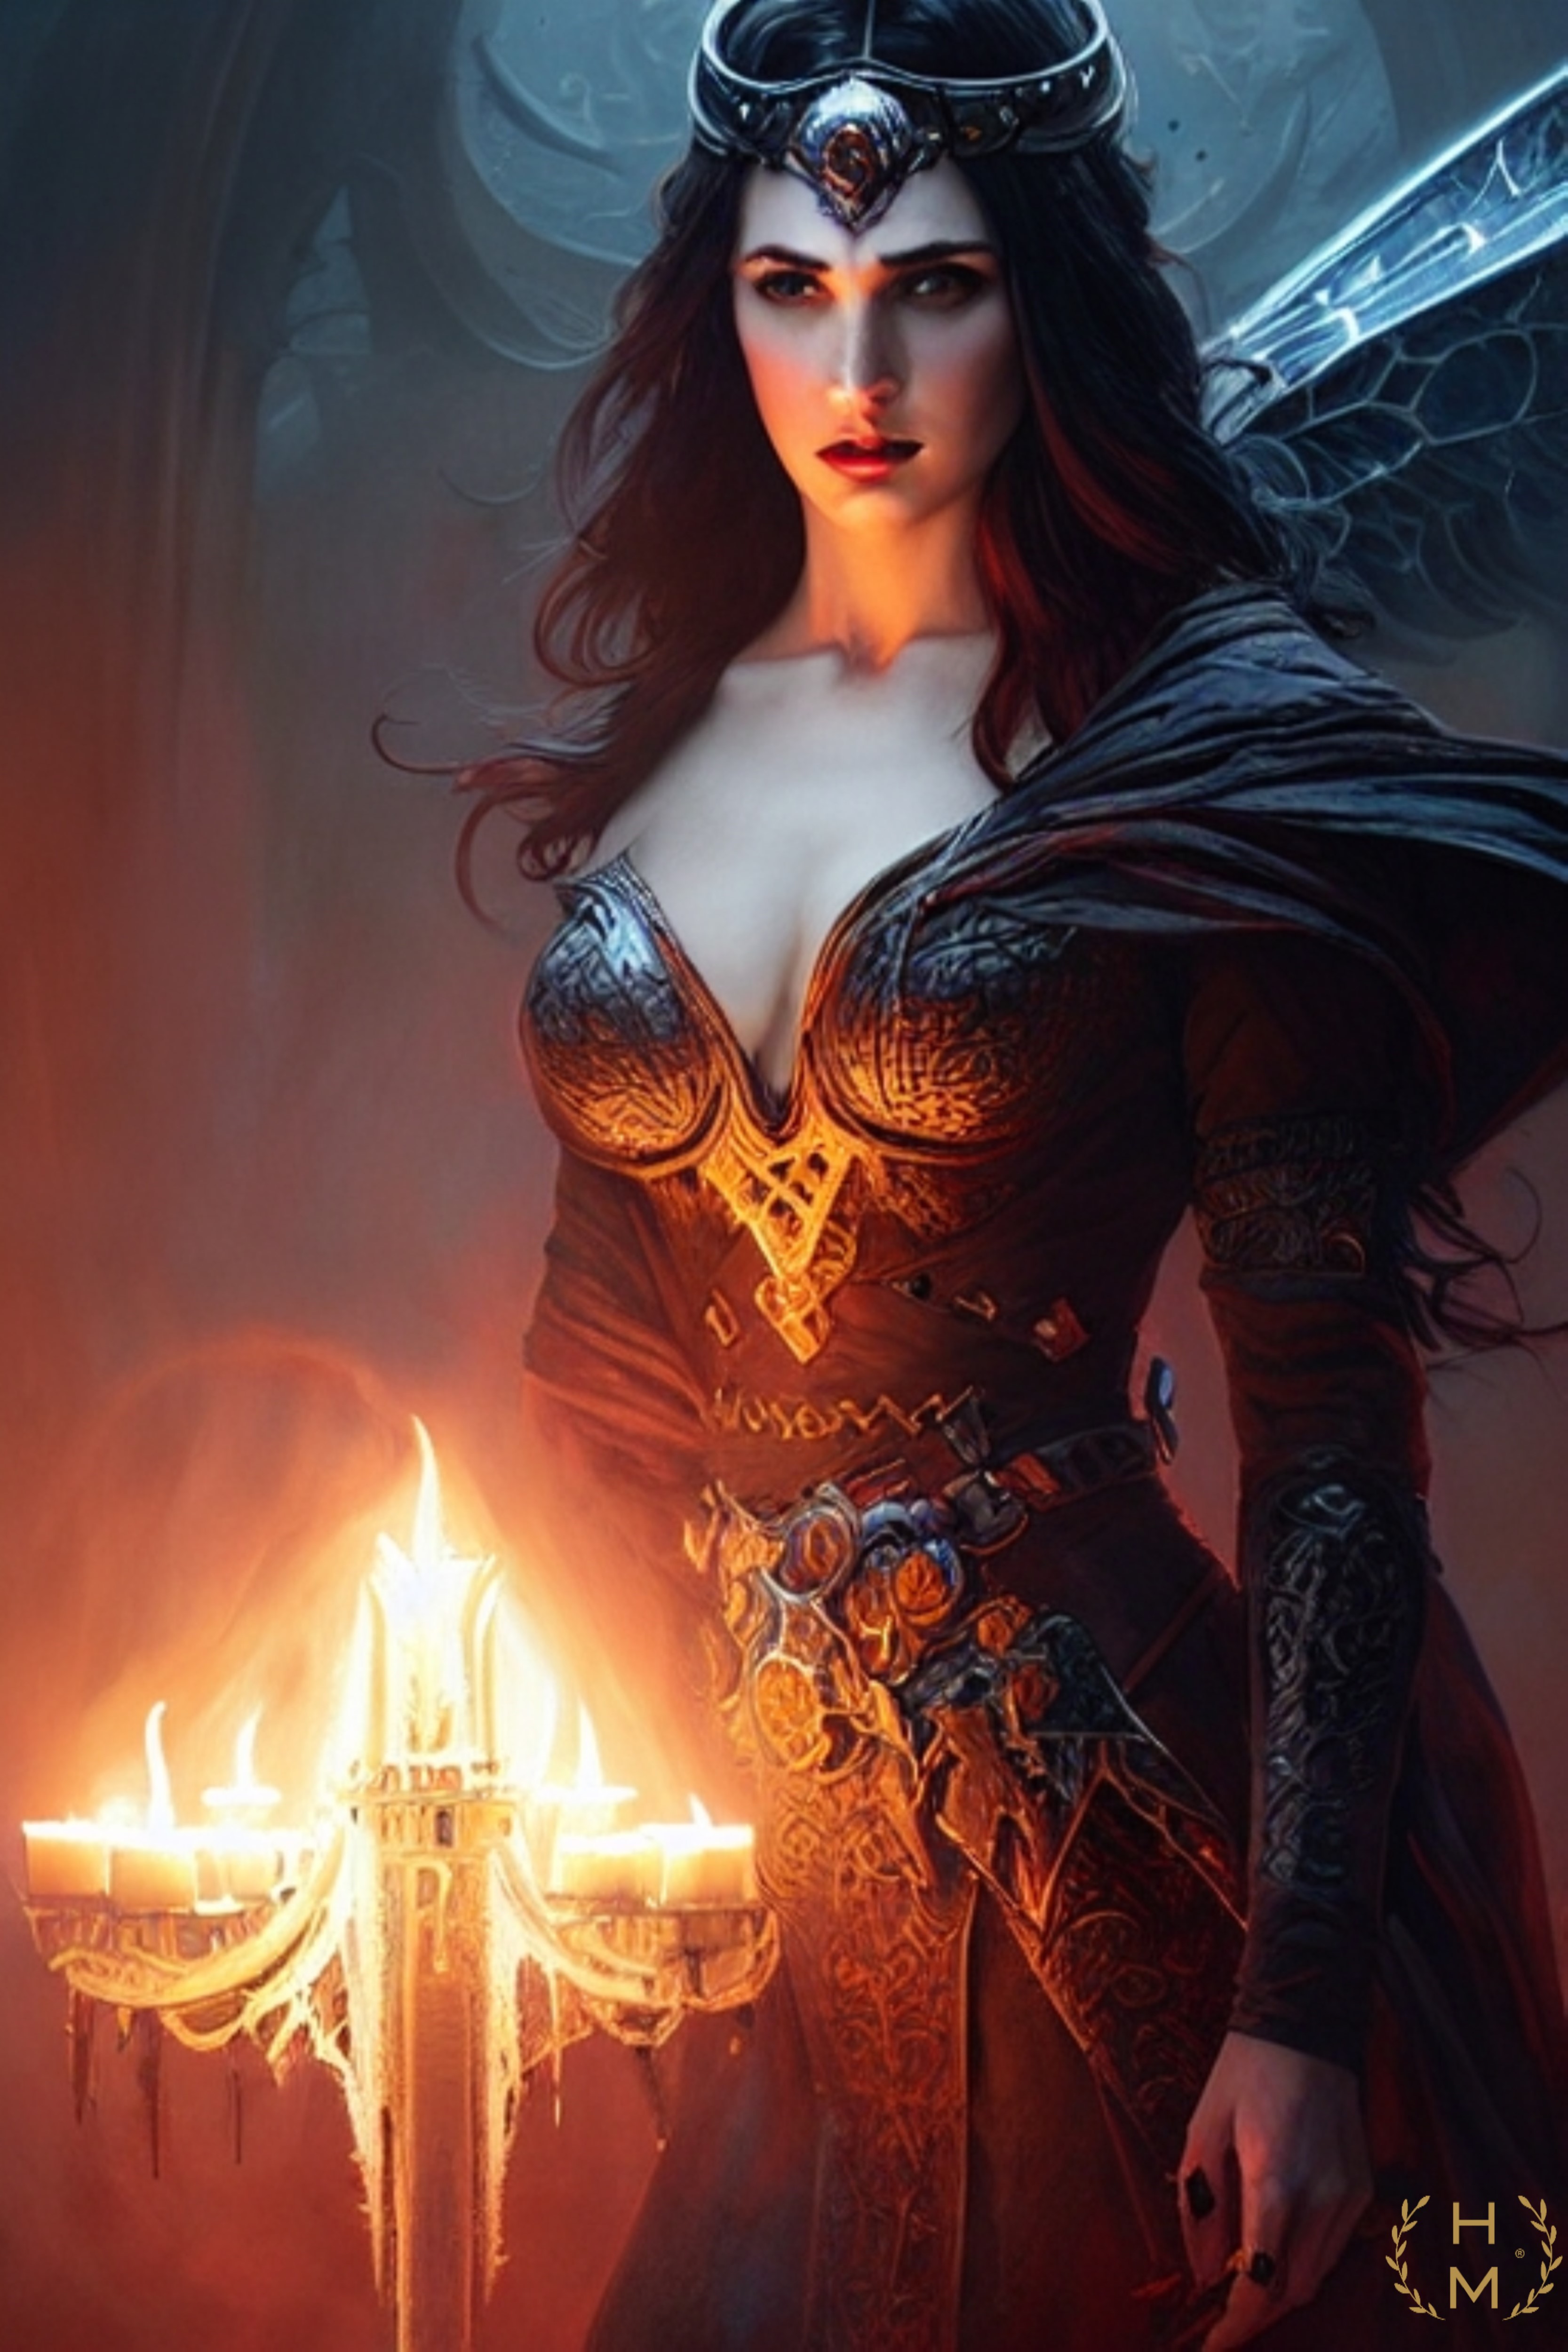
painting, art, artist, artwork, drawing, contemporary art, photography, illustration, paint, love, design, sketch, fine art, abstract art, creative, abstract, acrylic painting, nature, watercolor, art gallery, oil painting, gallery, modern art, abstract painting, digital art, contemporary painting, art collector, style, girl, woman, fashion, mort, flash photography, lighting, candle, cool, black hair, cg artwork, long hair, fire, heat, fashion design, event, darkness, fictional character, thigh, electric blue, fashion model, formal wear, flame, graphics, graphic design